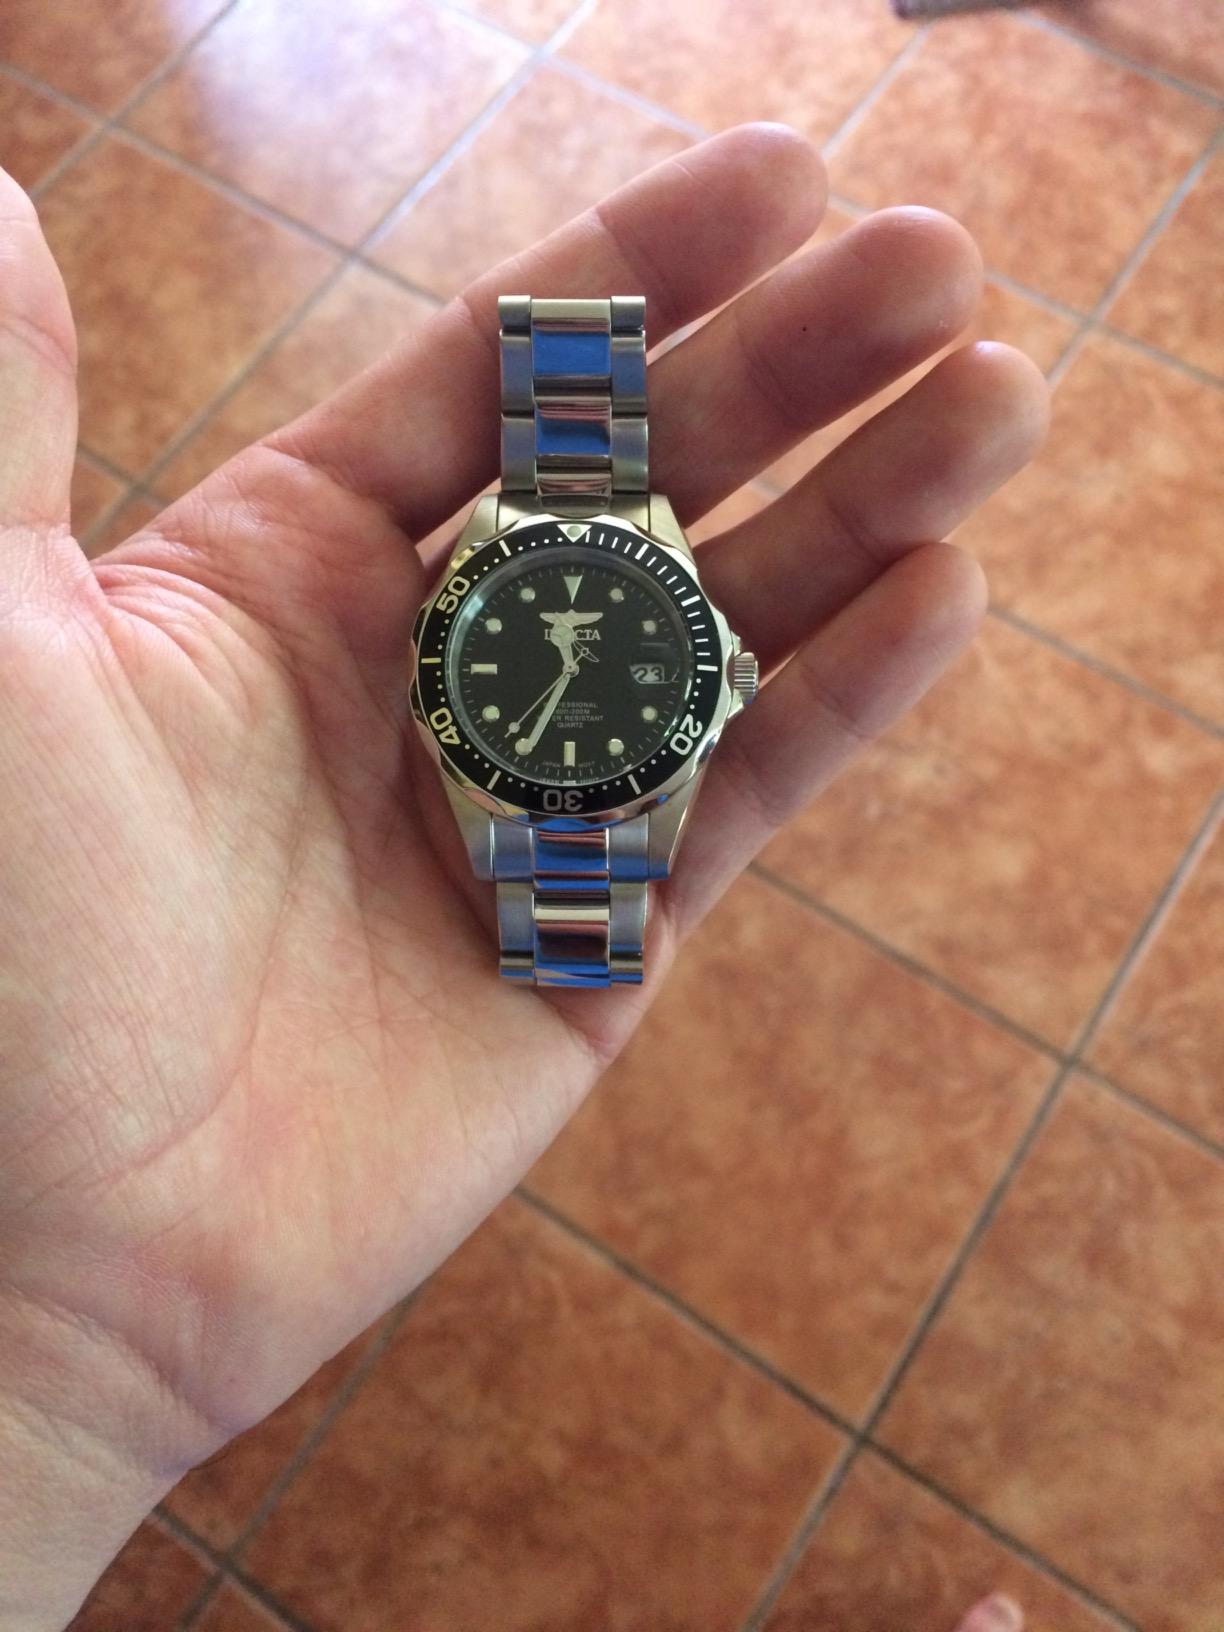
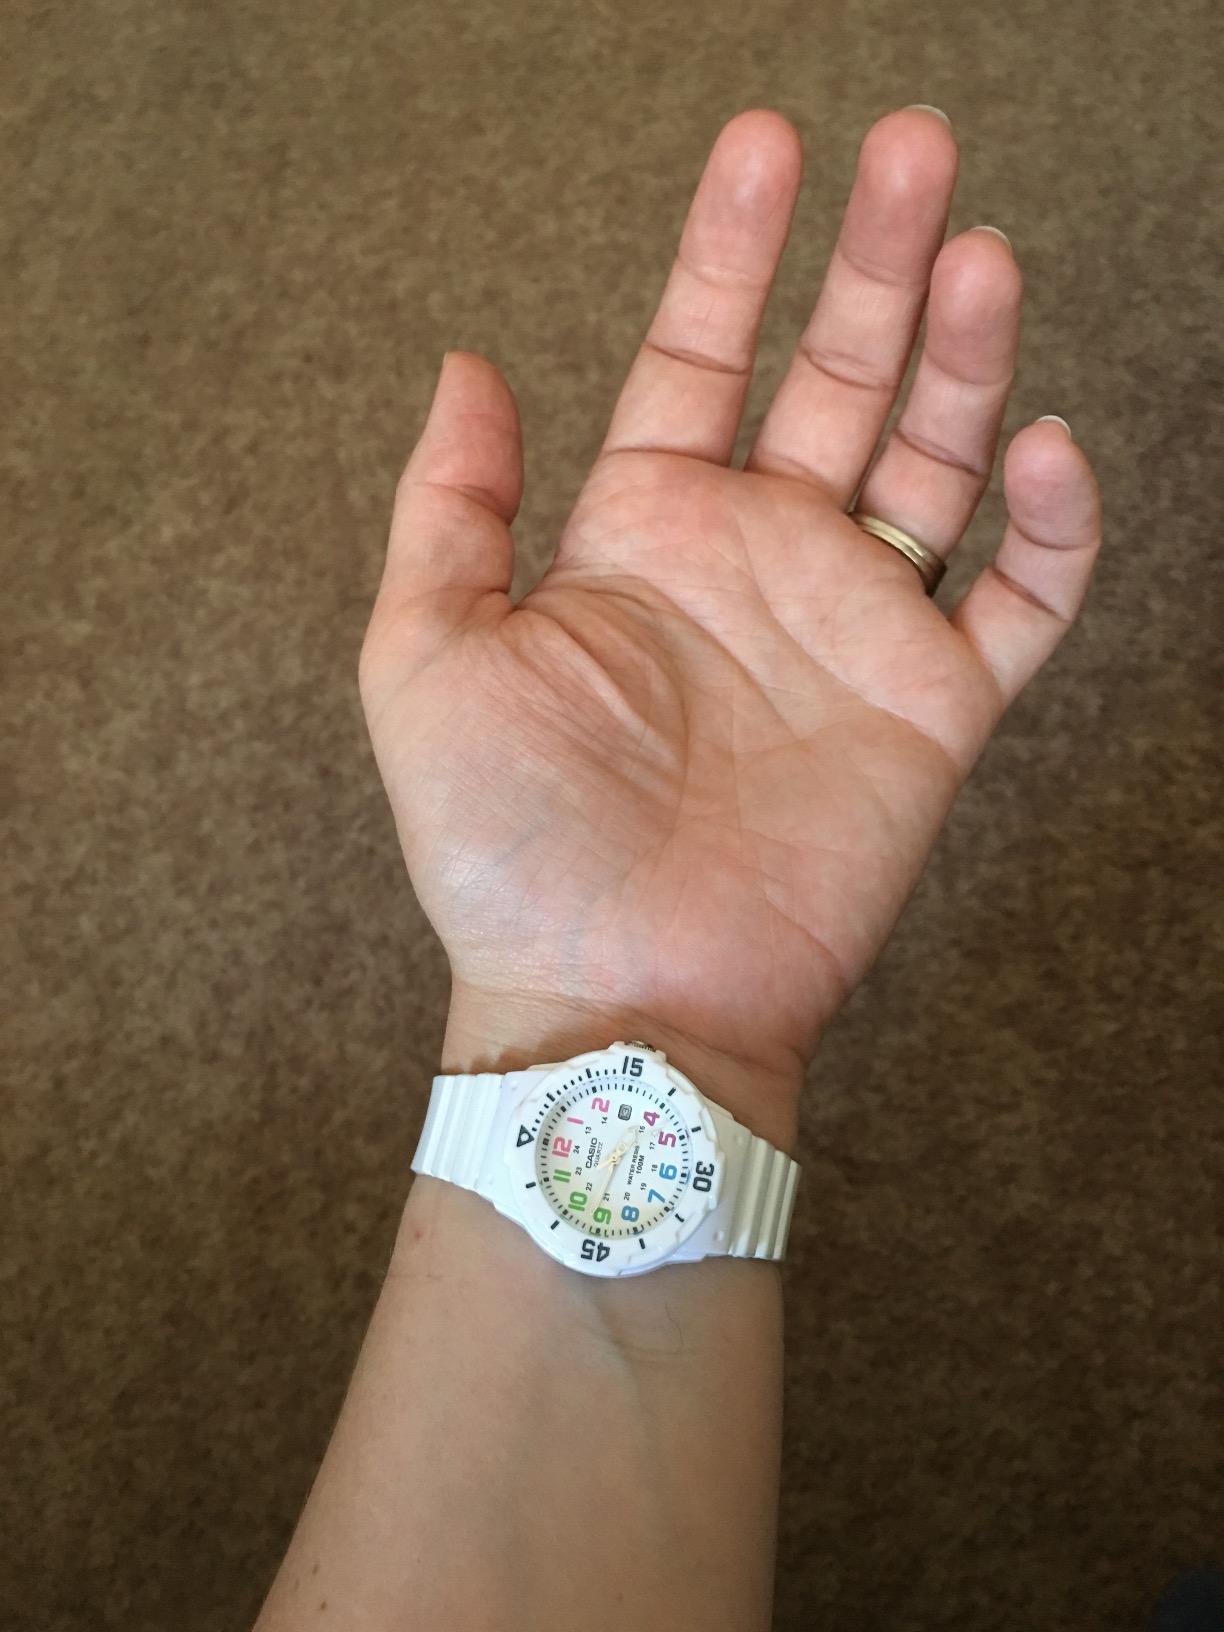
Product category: accessories_watch
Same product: no